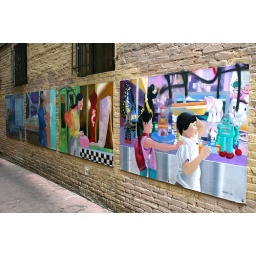
A wall painting on the side of a building in Chinatown